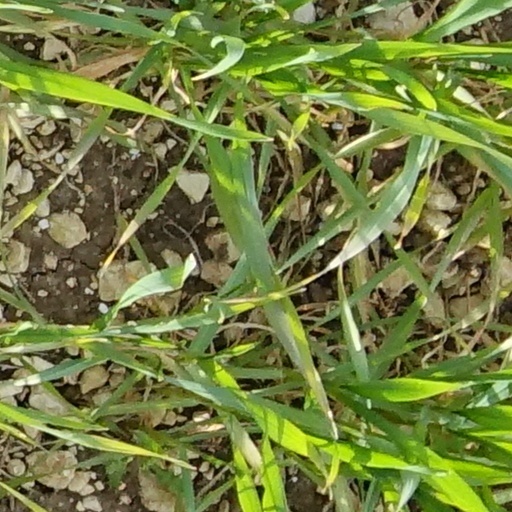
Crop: wheat